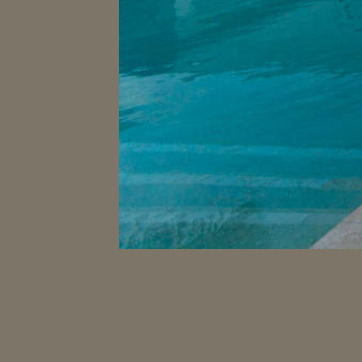
Material: water